Annexation

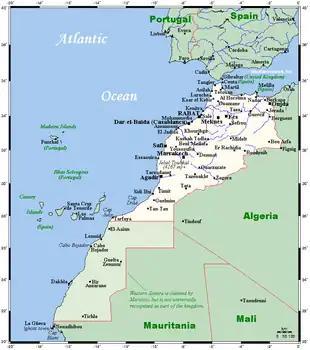
Morocco officially annexed Western Sahara in 1976

In 1975, and following the Madrid Accords between Mauritania, Morocco, and Spain, the last Spanish troops withdrew from the territory and ceded the administration to Mauritania and Morocco. On 14 April 1976, the two countries annexed it between themselves via the Western Sahara partition agreement. This was challenged by an independentist movement, the Polisario Front that waged a guerrilla war against both Mauritania and Morocco. On 14 August 1979, after a military putsch, Mauritania renounced all territorial claims to Western Sahara and withdrew its troops. This prompted Morocco to extend its annexation to formerly Mauritanian-controlled areas.